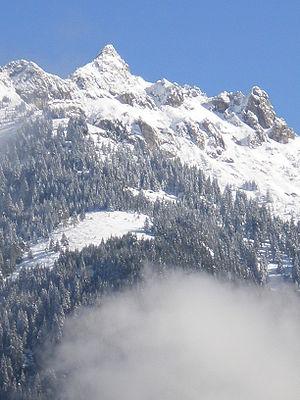
la montagne Schuhflicker
Dorfgastein est une commune du land de Salzbourg, qui se trouve au sud de la capitale de Salzbourg, à 830 m d'altitude.